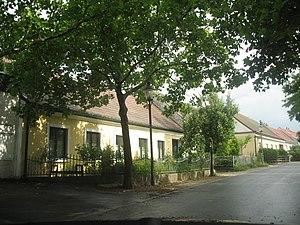
Aspern était jusqu'en 1904/1905 une commune de Basse-Autriche, devenue quartier de la ville de Vienne dans le 22ᵉ arrondissement Donaustadt ainsi qu'une des 89 communautés cadastrales de Vienne.